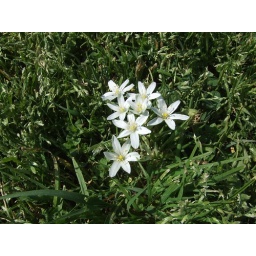
white flowers in the grass